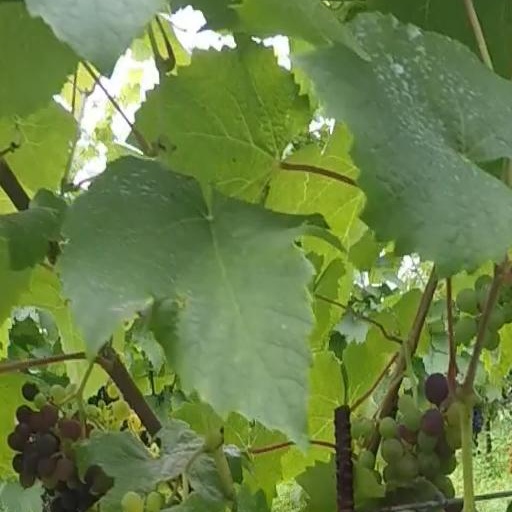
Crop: grape